Daxing Xincheng station

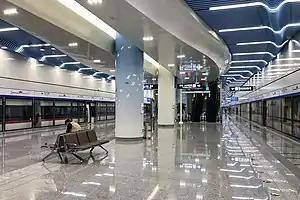
Platform

Daxing Xincheng station is a station on the Daxing Airport Express of the Beijing Subway. It was opened on September 26, 2019.